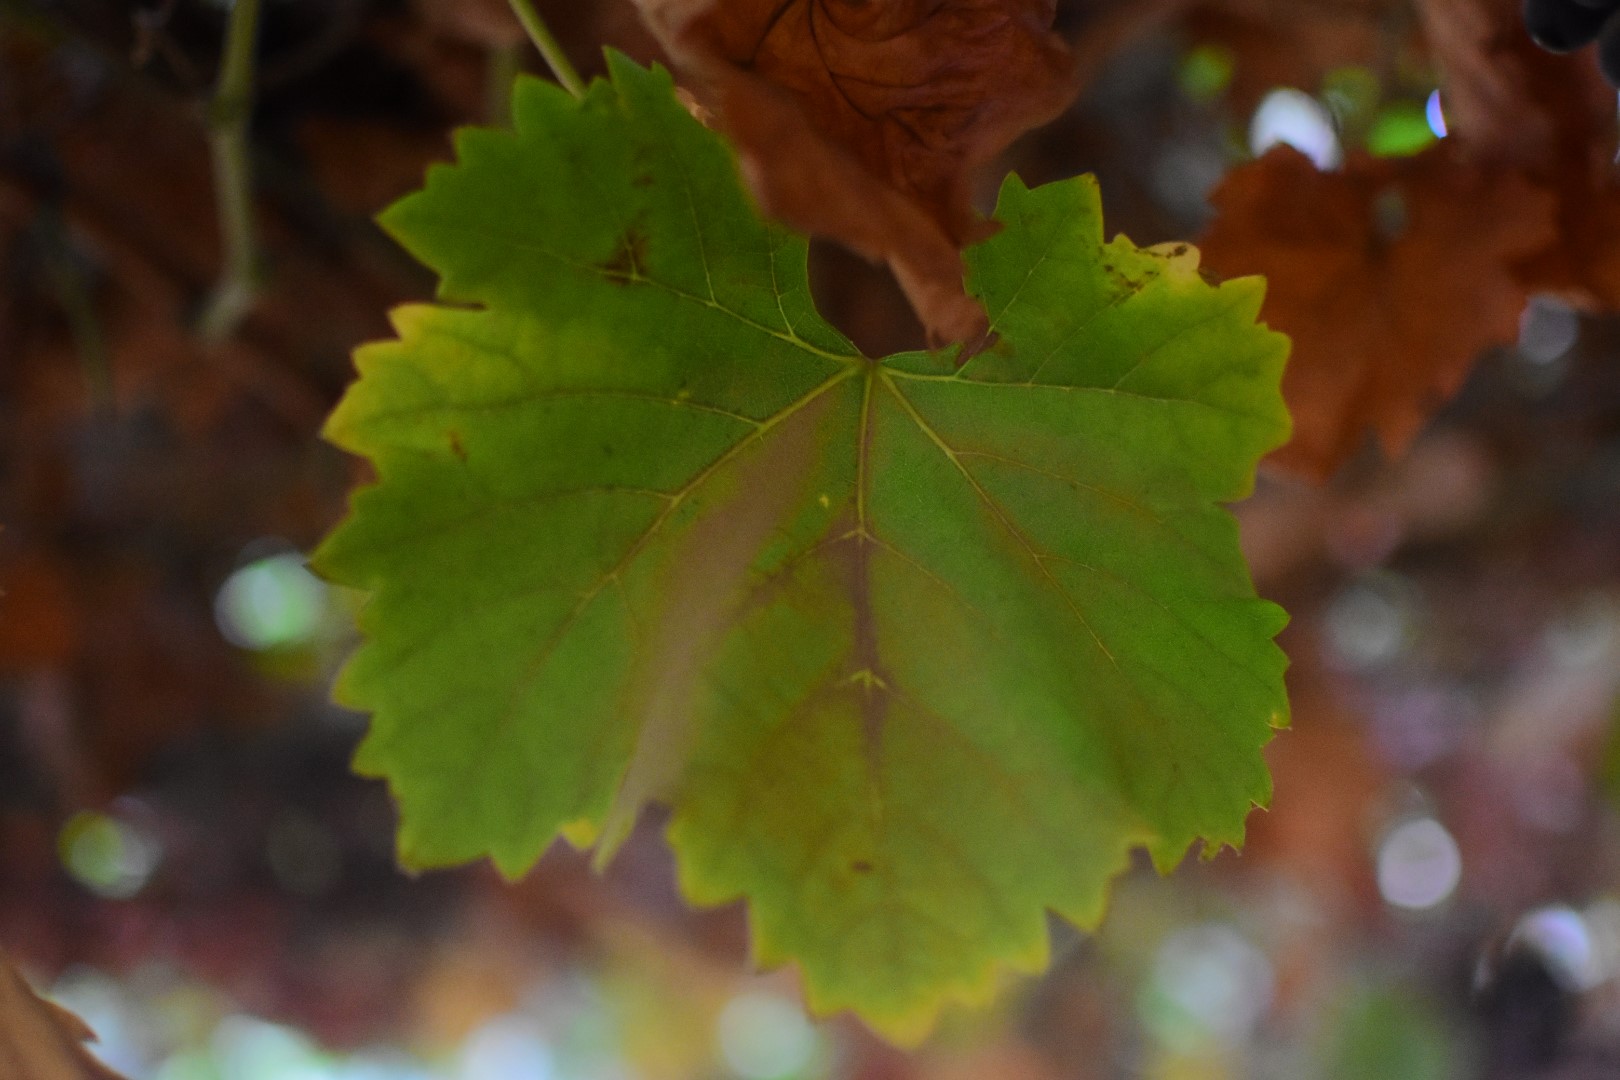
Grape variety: Aswud Balad